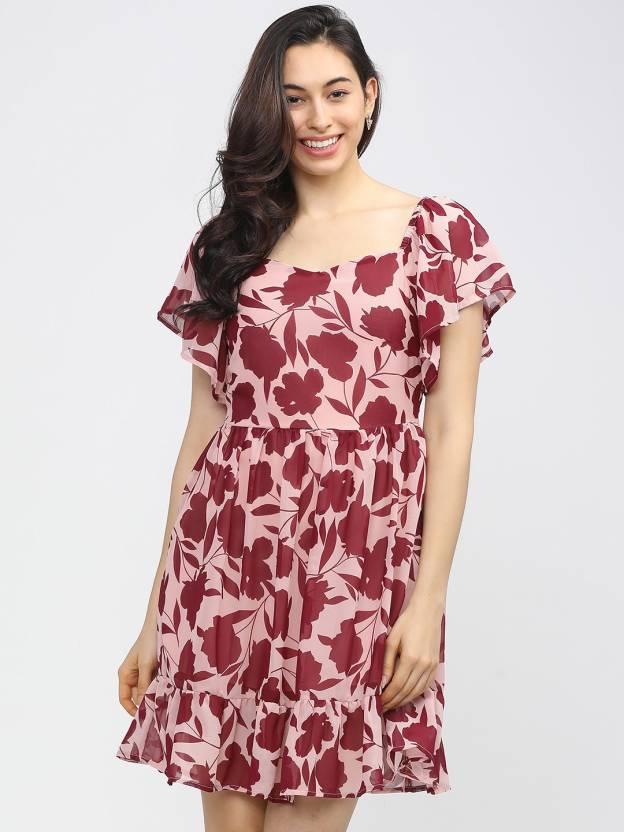
Product: Women Skater Pink Dress
Price: ₹475
Colors: Pink
Pattern: Printed
Description: TOKYO TALKIES CASUAL FIT POLYESTER Printed PINK Dress